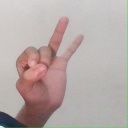
अक्षर: ण